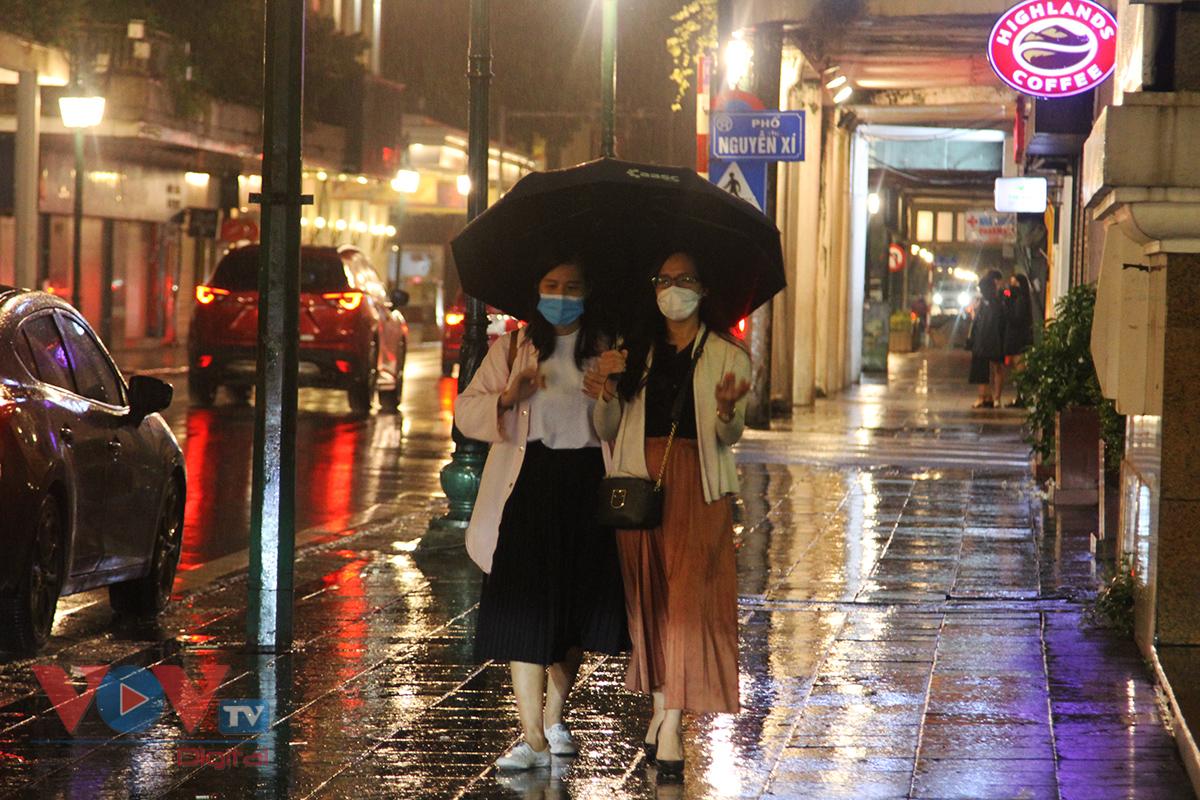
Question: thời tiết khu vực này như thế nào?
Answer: khu vực này đang xảy ra mưa